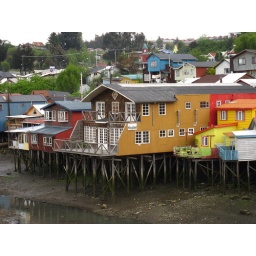
When the tide comes in the water goes up to the bottom of the houses! People can fish off their back deck!